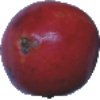
Label: pomegranate